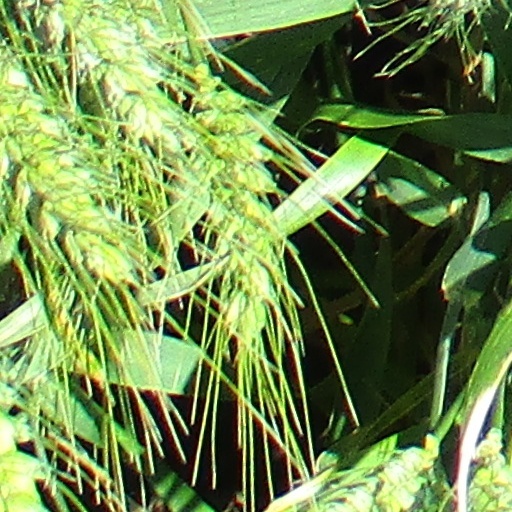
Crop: wheat